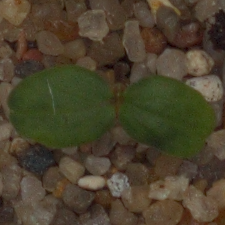
Label: cleavers